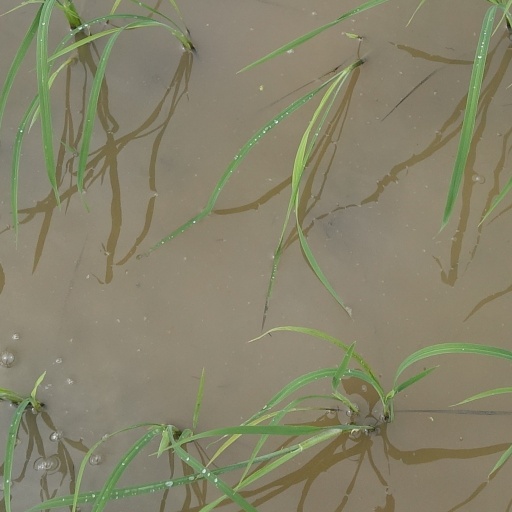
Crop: rice